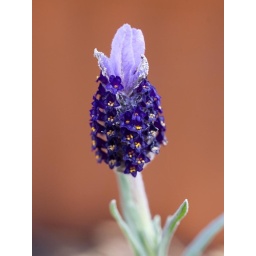
Love the simple delicacy of the lavender flower against the earthy terracotta hue of the wall it was near. Very Tuscan ;)